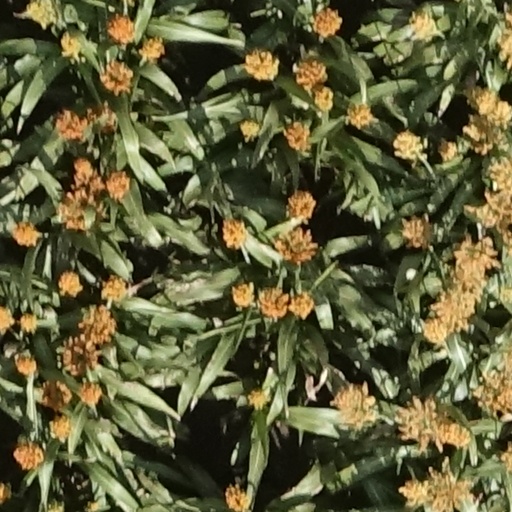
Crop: sorghum